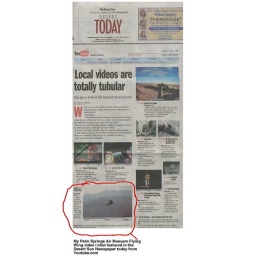
My video of the Flying Wing has been featured in the newspaper today!